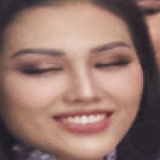
hoa hậu Ngọc Châu